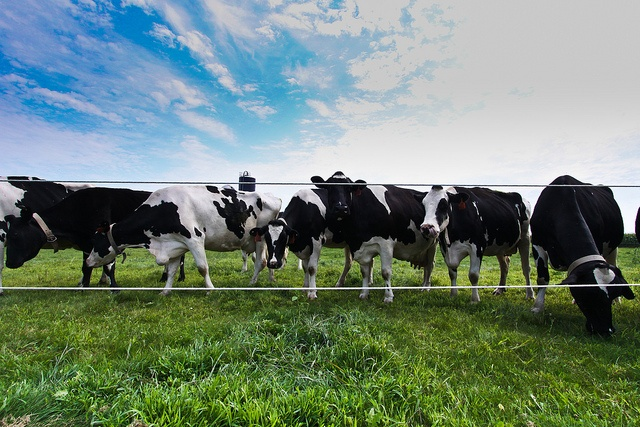
A line of black and white cows are lined up and grazing.
A number of cows grazing near two wires.
Adult cows lined up along the perimeter of their pasture.
A bunch of cows behind a fence in a pasture.
A group of cows that are standing in the grass.